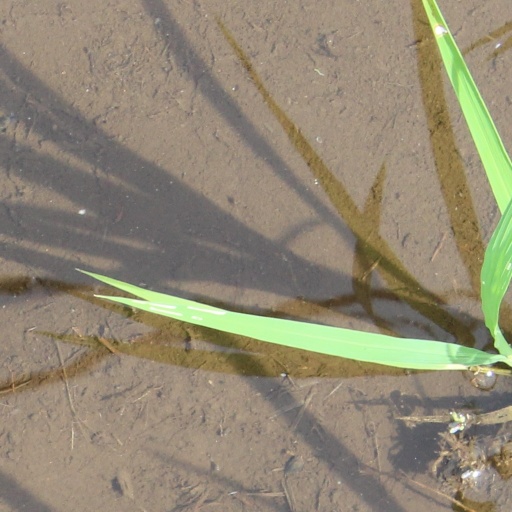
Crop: rice